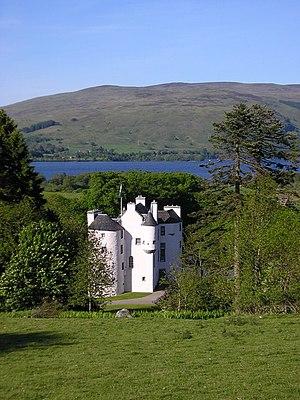
Cette liste recense les principaux châteaux du council area de Stirling en Écosse.